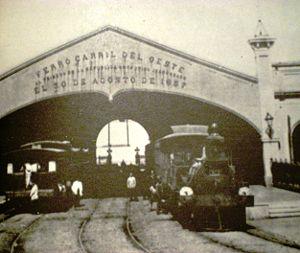
L’État de Buenos Aires naquit de la révolution du 11 septembre 1852, déclenchée en réaction à la mise en place de la Confédération argentine, dans laquelle s’étaient unies les autres provinces de l'Argentine, et de la subséquente sécession de fait de la province de Buenos Aires d’avec le reste du pays. Le nouvel État, qui se constitua comme le continuateur de la province de Buenos Aires, exista ensuite de manière semi-indépendante de 1852 à 1861, à la suite du refus de la Confédération argentine de le reconnaître comme tel. Le conflit entre ces deux États de facto distincts aboutit vers 1860 à deux confrontations armées, dont la seconde, la bataille de Pavón, se soldant par la victoire de l’État de Buenos Aires, permit à celui-ci de se réintégrer dans la Confédération tout en y gardant une position prédominante, politiquement aussi bien qu’intellectuellement et économiquement.